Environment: real
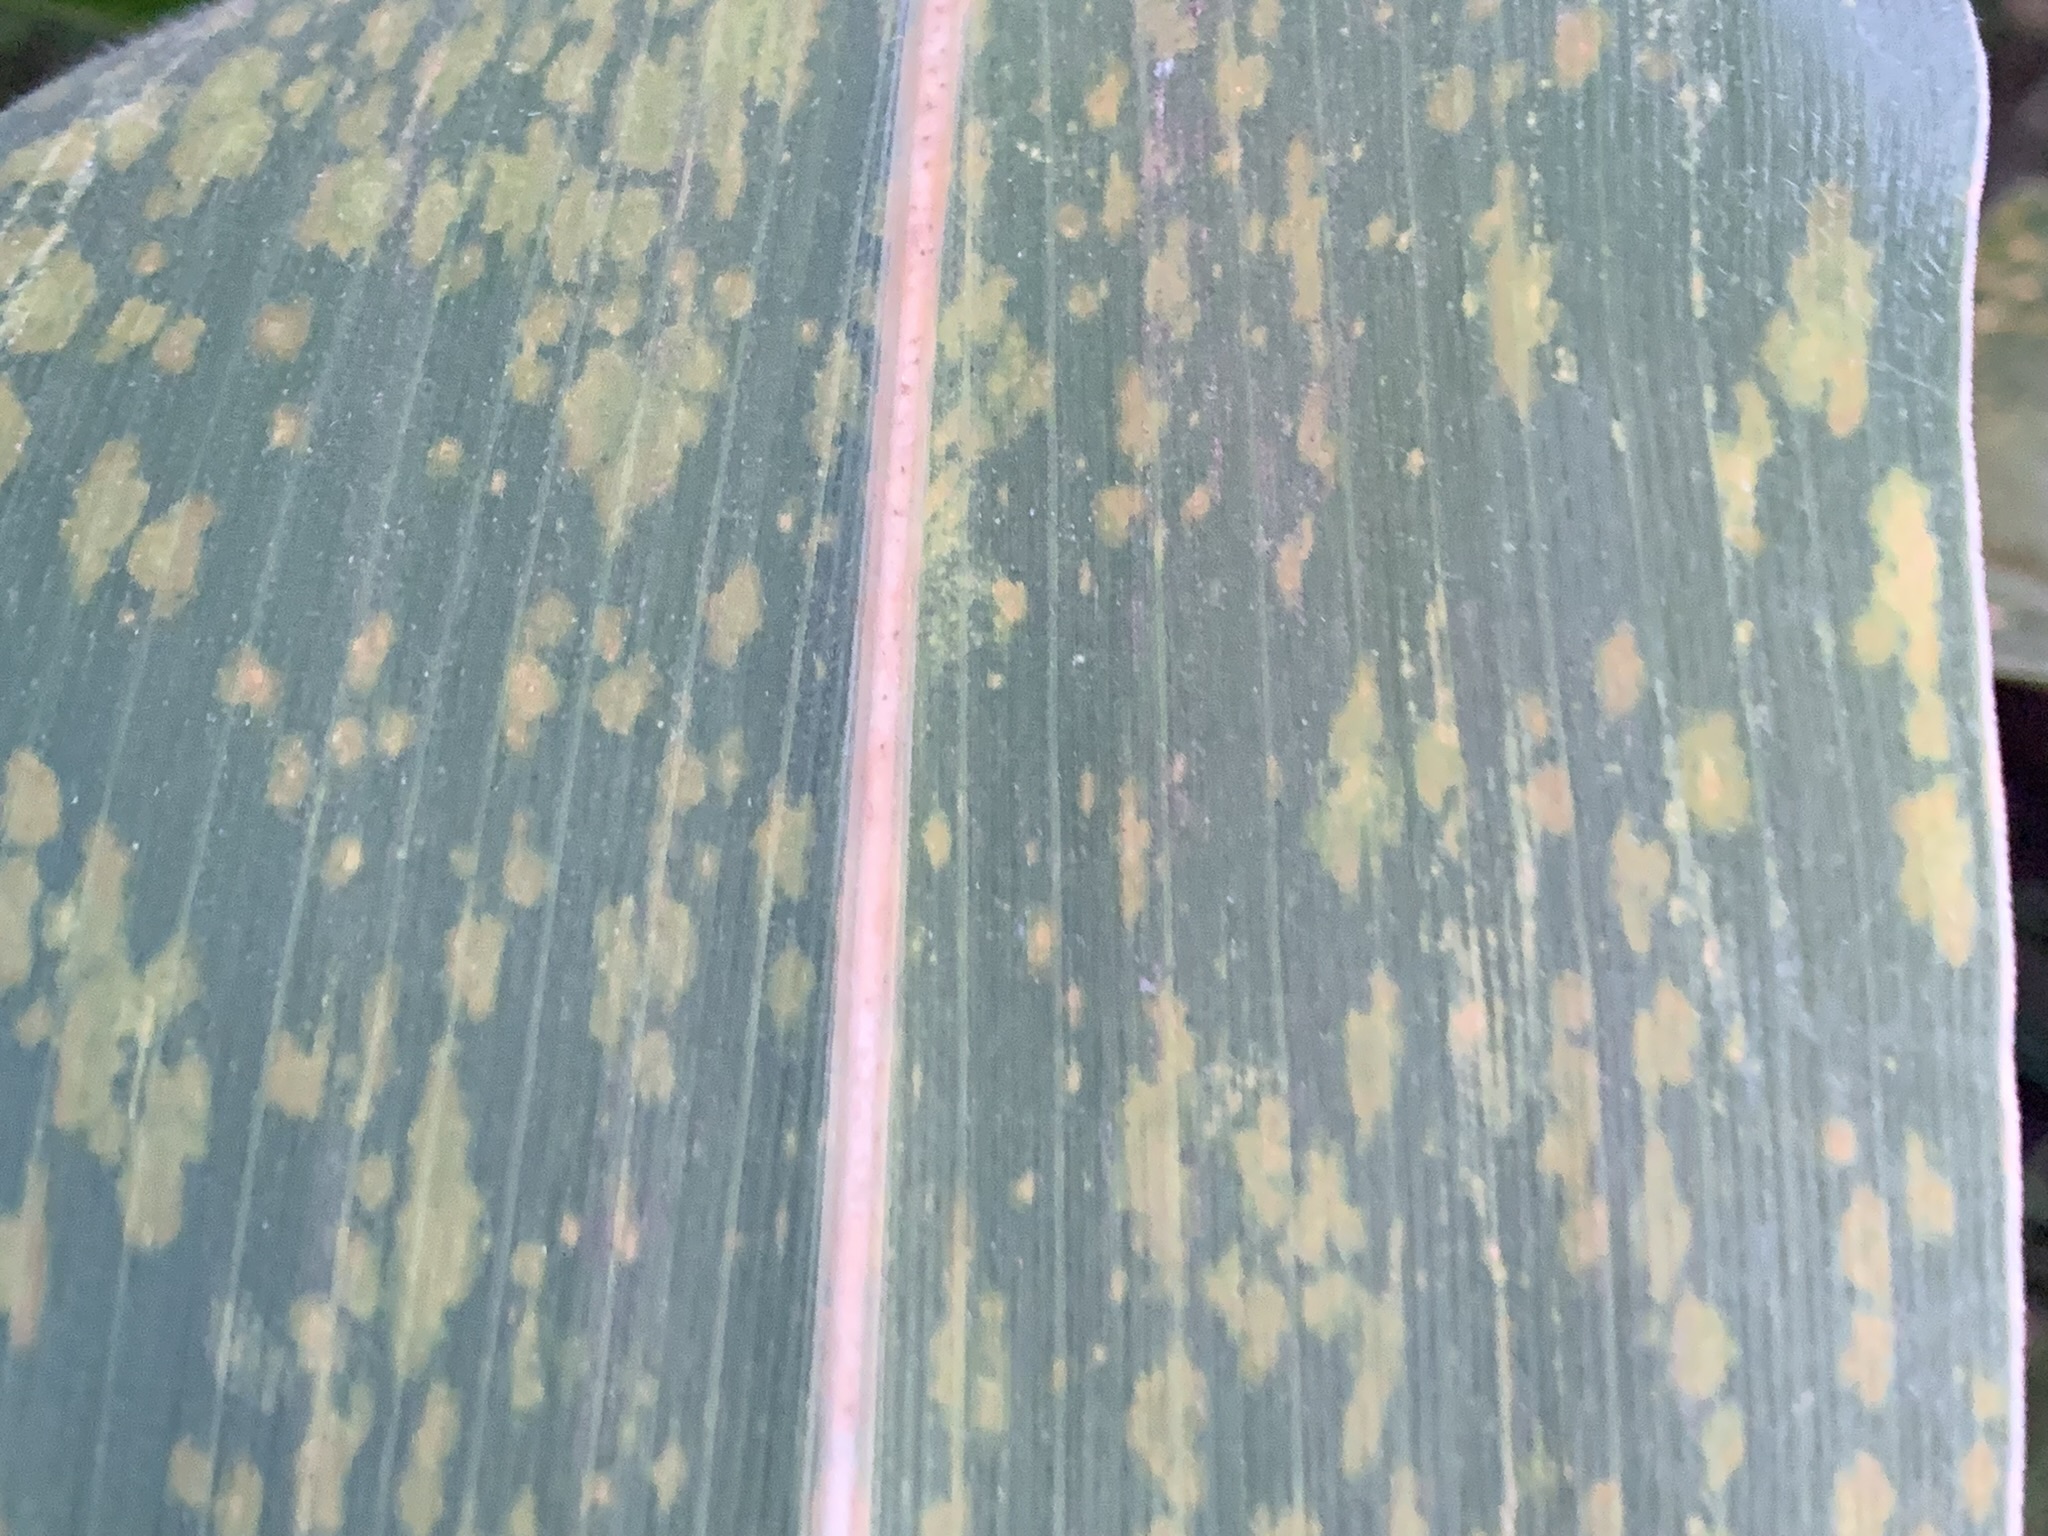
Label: lethal_necrosis